Dora Akunyili

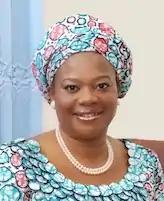

Dora Nkem Akunyili (14 July 1954 – 7 June 2014) was the Director-General of National Agency for Food and Drug Administration and Control (NAFDAC) of Nigeria from 2001 to 2008.